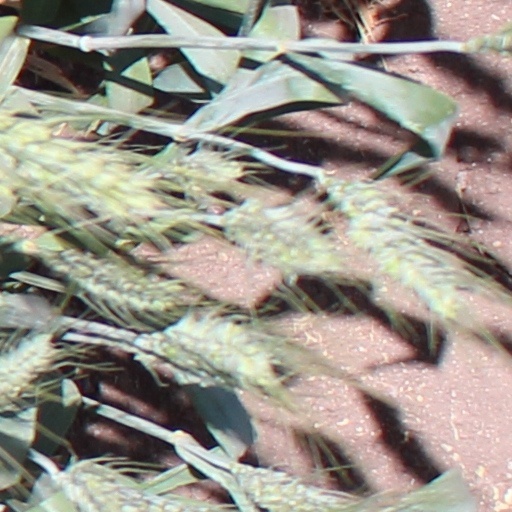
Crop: wheat